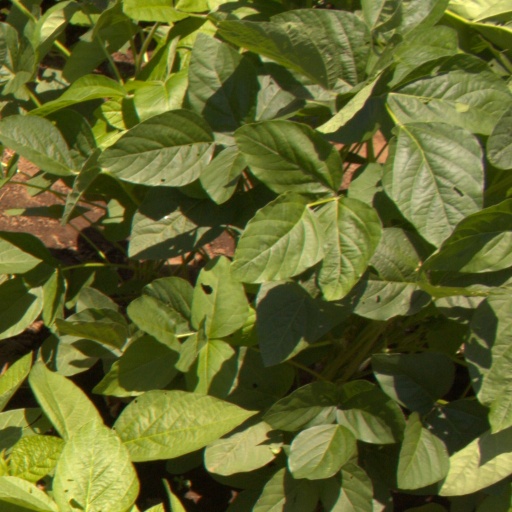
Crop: soybean